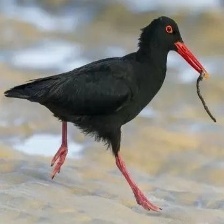
Species: AFRICAN OYSTER CATCHER
Scientific name: HAEMATOPUS MOQUINI
ImageNet parent category: oystercatcher